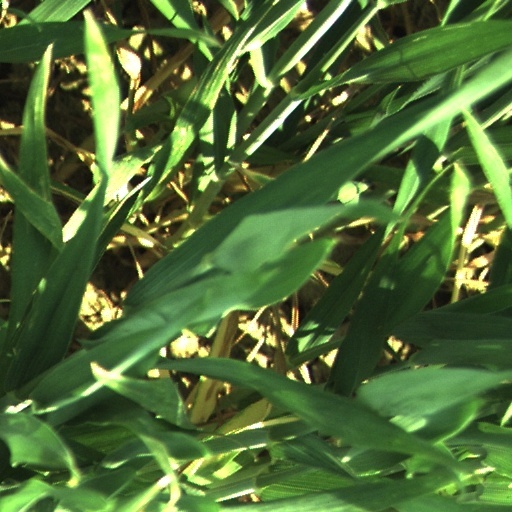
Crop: wheat